Breaking the Limits

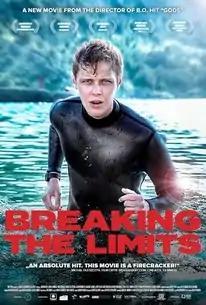
Theatrical release poster

Breaking the Limits is a 2017 Polish biographical film directed by Łukasz Palkowski about the life of . The film stars Jakub Gierszał as Górski.